List of birds of Pakistan

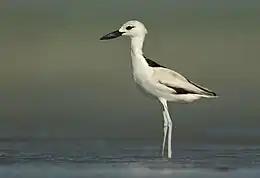
Crab-plover

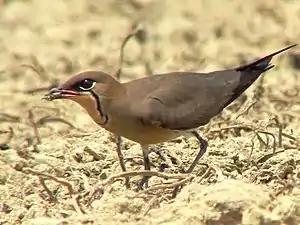
Oriental pratincole

Scolopacidae is a large diverse family of small to medium-sized shorebirds including the sandpipers, curlews, godwits, shanks, tattlers, woodcocks, snipes, dowitchers and phalaropes. The majority of these species eat small invertebrates picked out of the mud or soil. Variation in length of legs and bills enables multiple species to feed in the same habitat, particularly on the coast, without direct competition for food. There are 30 species which have been recorded in Pakistan.